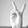
ASL letter: V